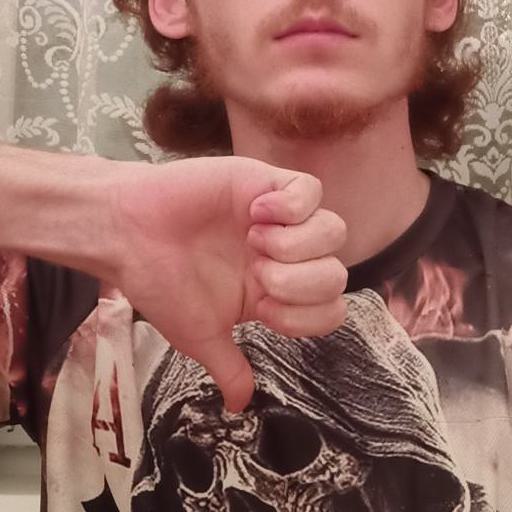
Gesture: dislike